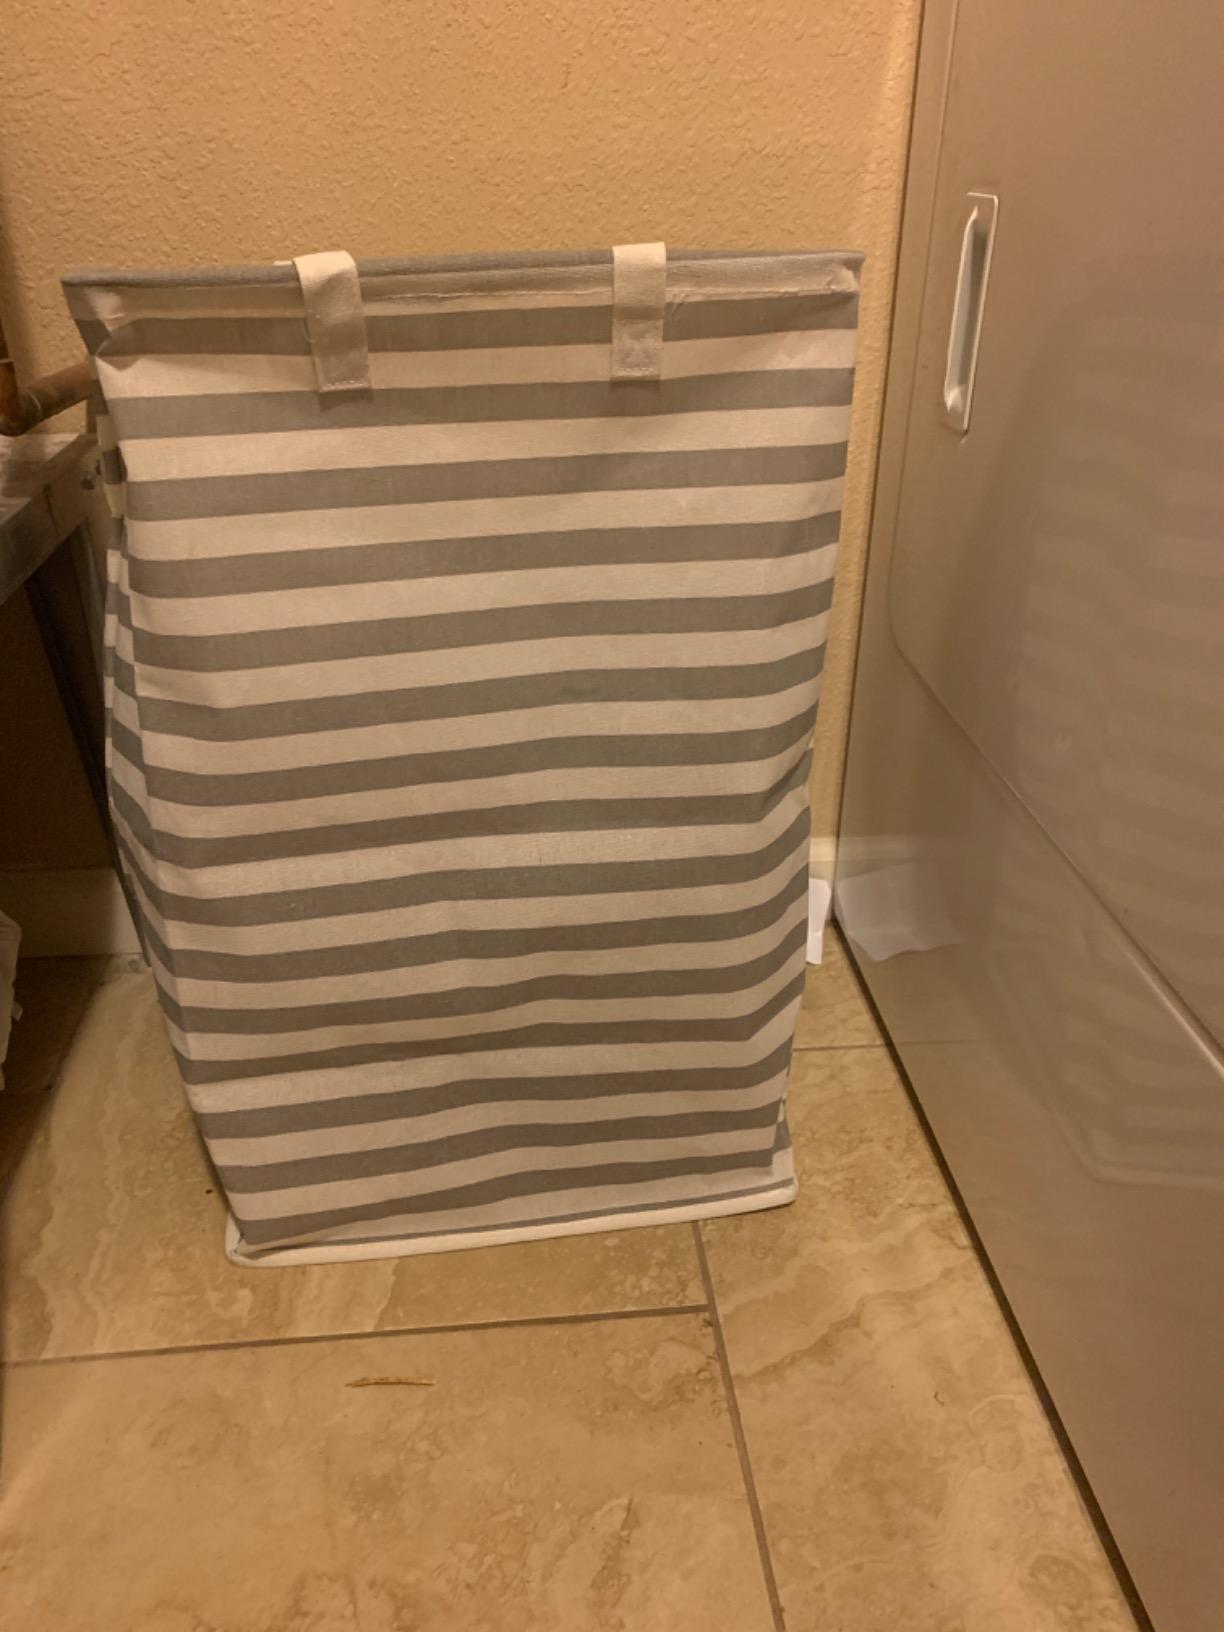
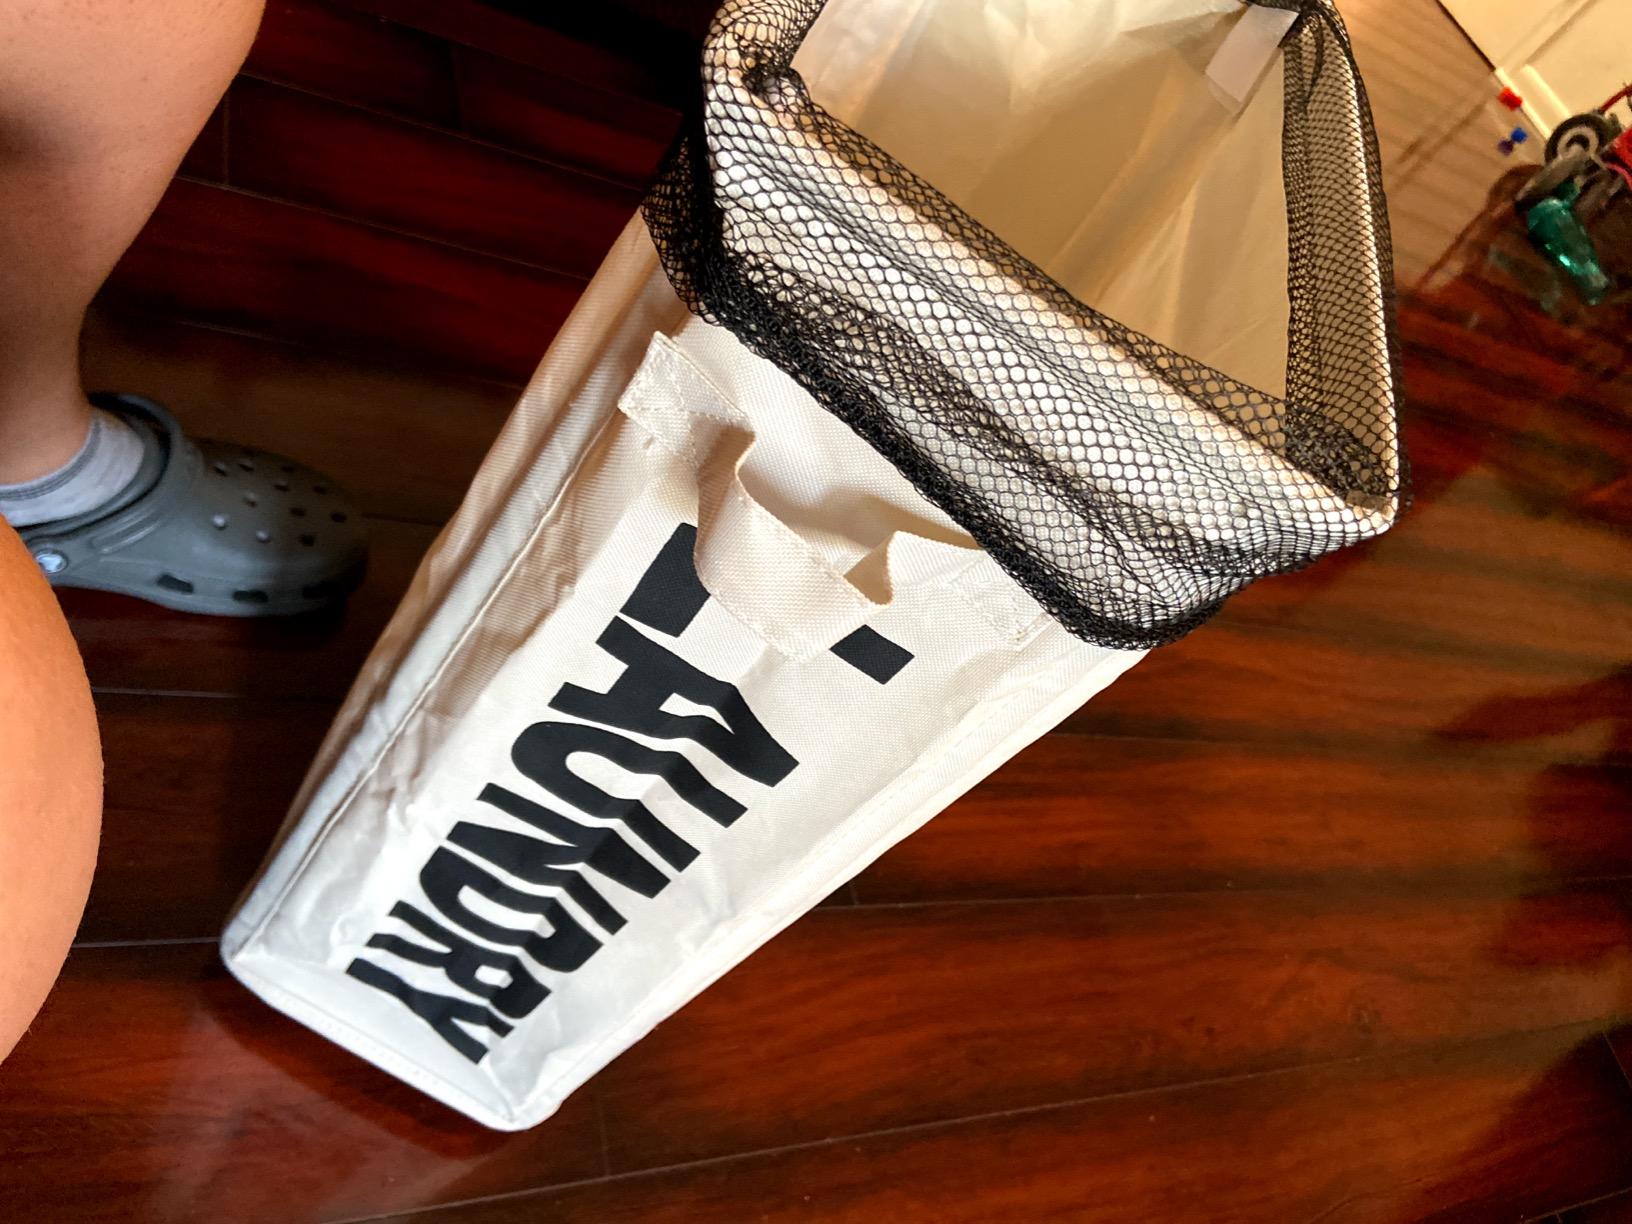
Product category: items_hamper
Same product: no